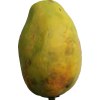
Label: papaya